Aztec Club of 1847

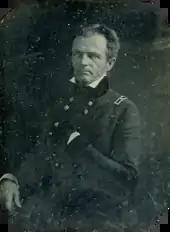
Quitman, c. 1846

The Aztec Club of 1847 is a military society founded in 1847 by United States Army officers of the Mexican–American War. It is a male-only hereditary organization with membership of those who can trace a direct ancestral connection "based on male descent" to those initially eligible or have a "collateral relationship to fourth cousin". Membership is by invitation only and has no membership dues.